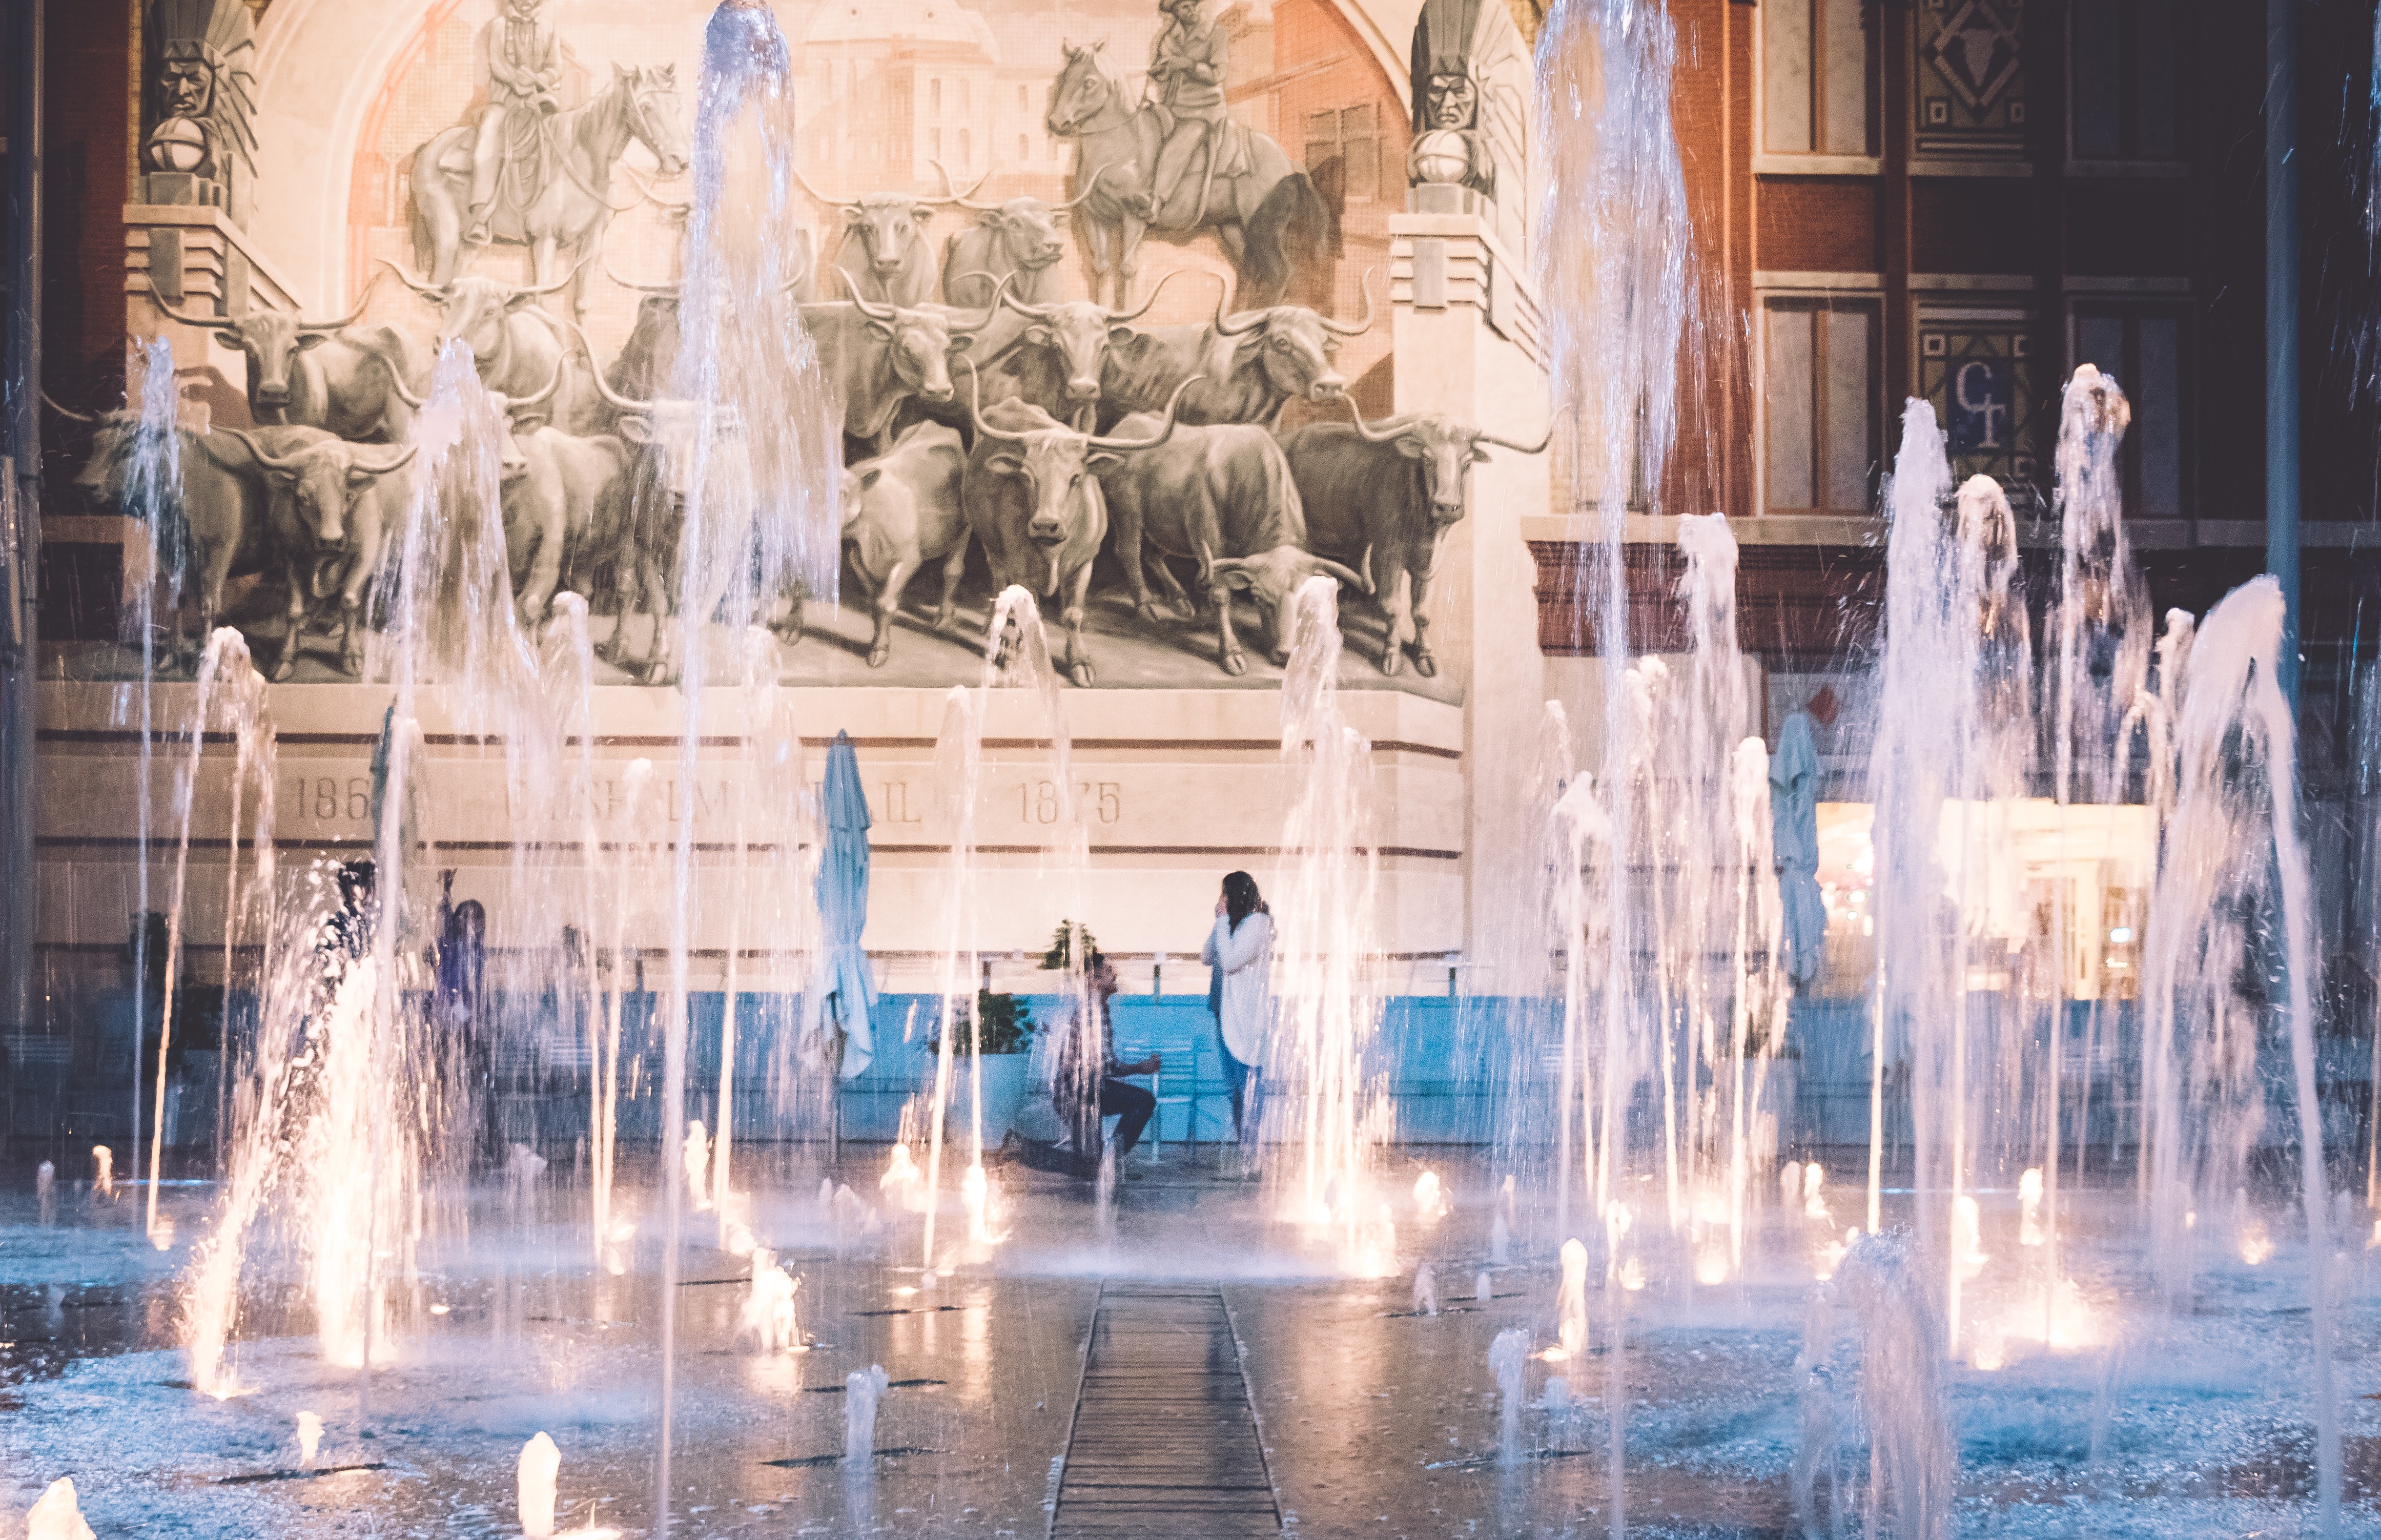
water, fountain, landmark, reflection, tourist attraction, water feature, ice, freezing, winter, plaza, building, monument